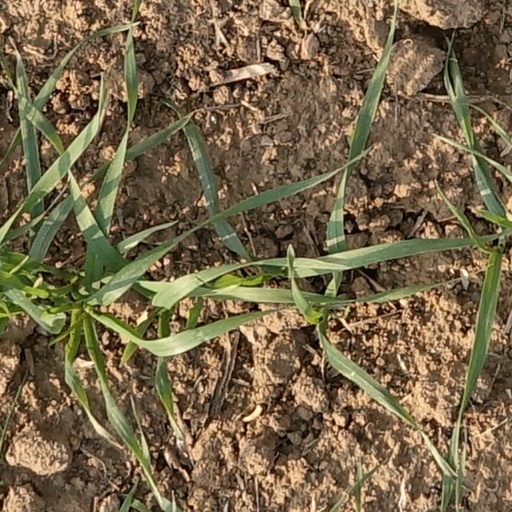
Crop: wheat